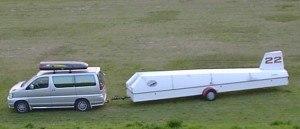
Un combi avec sa remorque de planeur Cobra